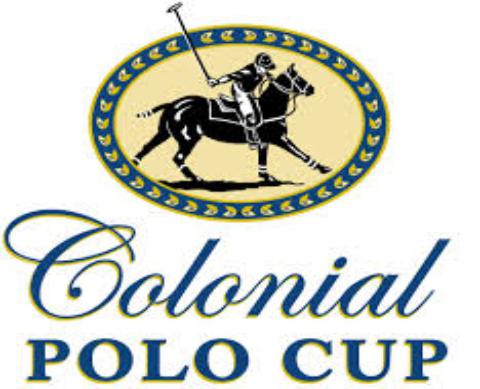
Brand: Colonial
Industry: Necessities